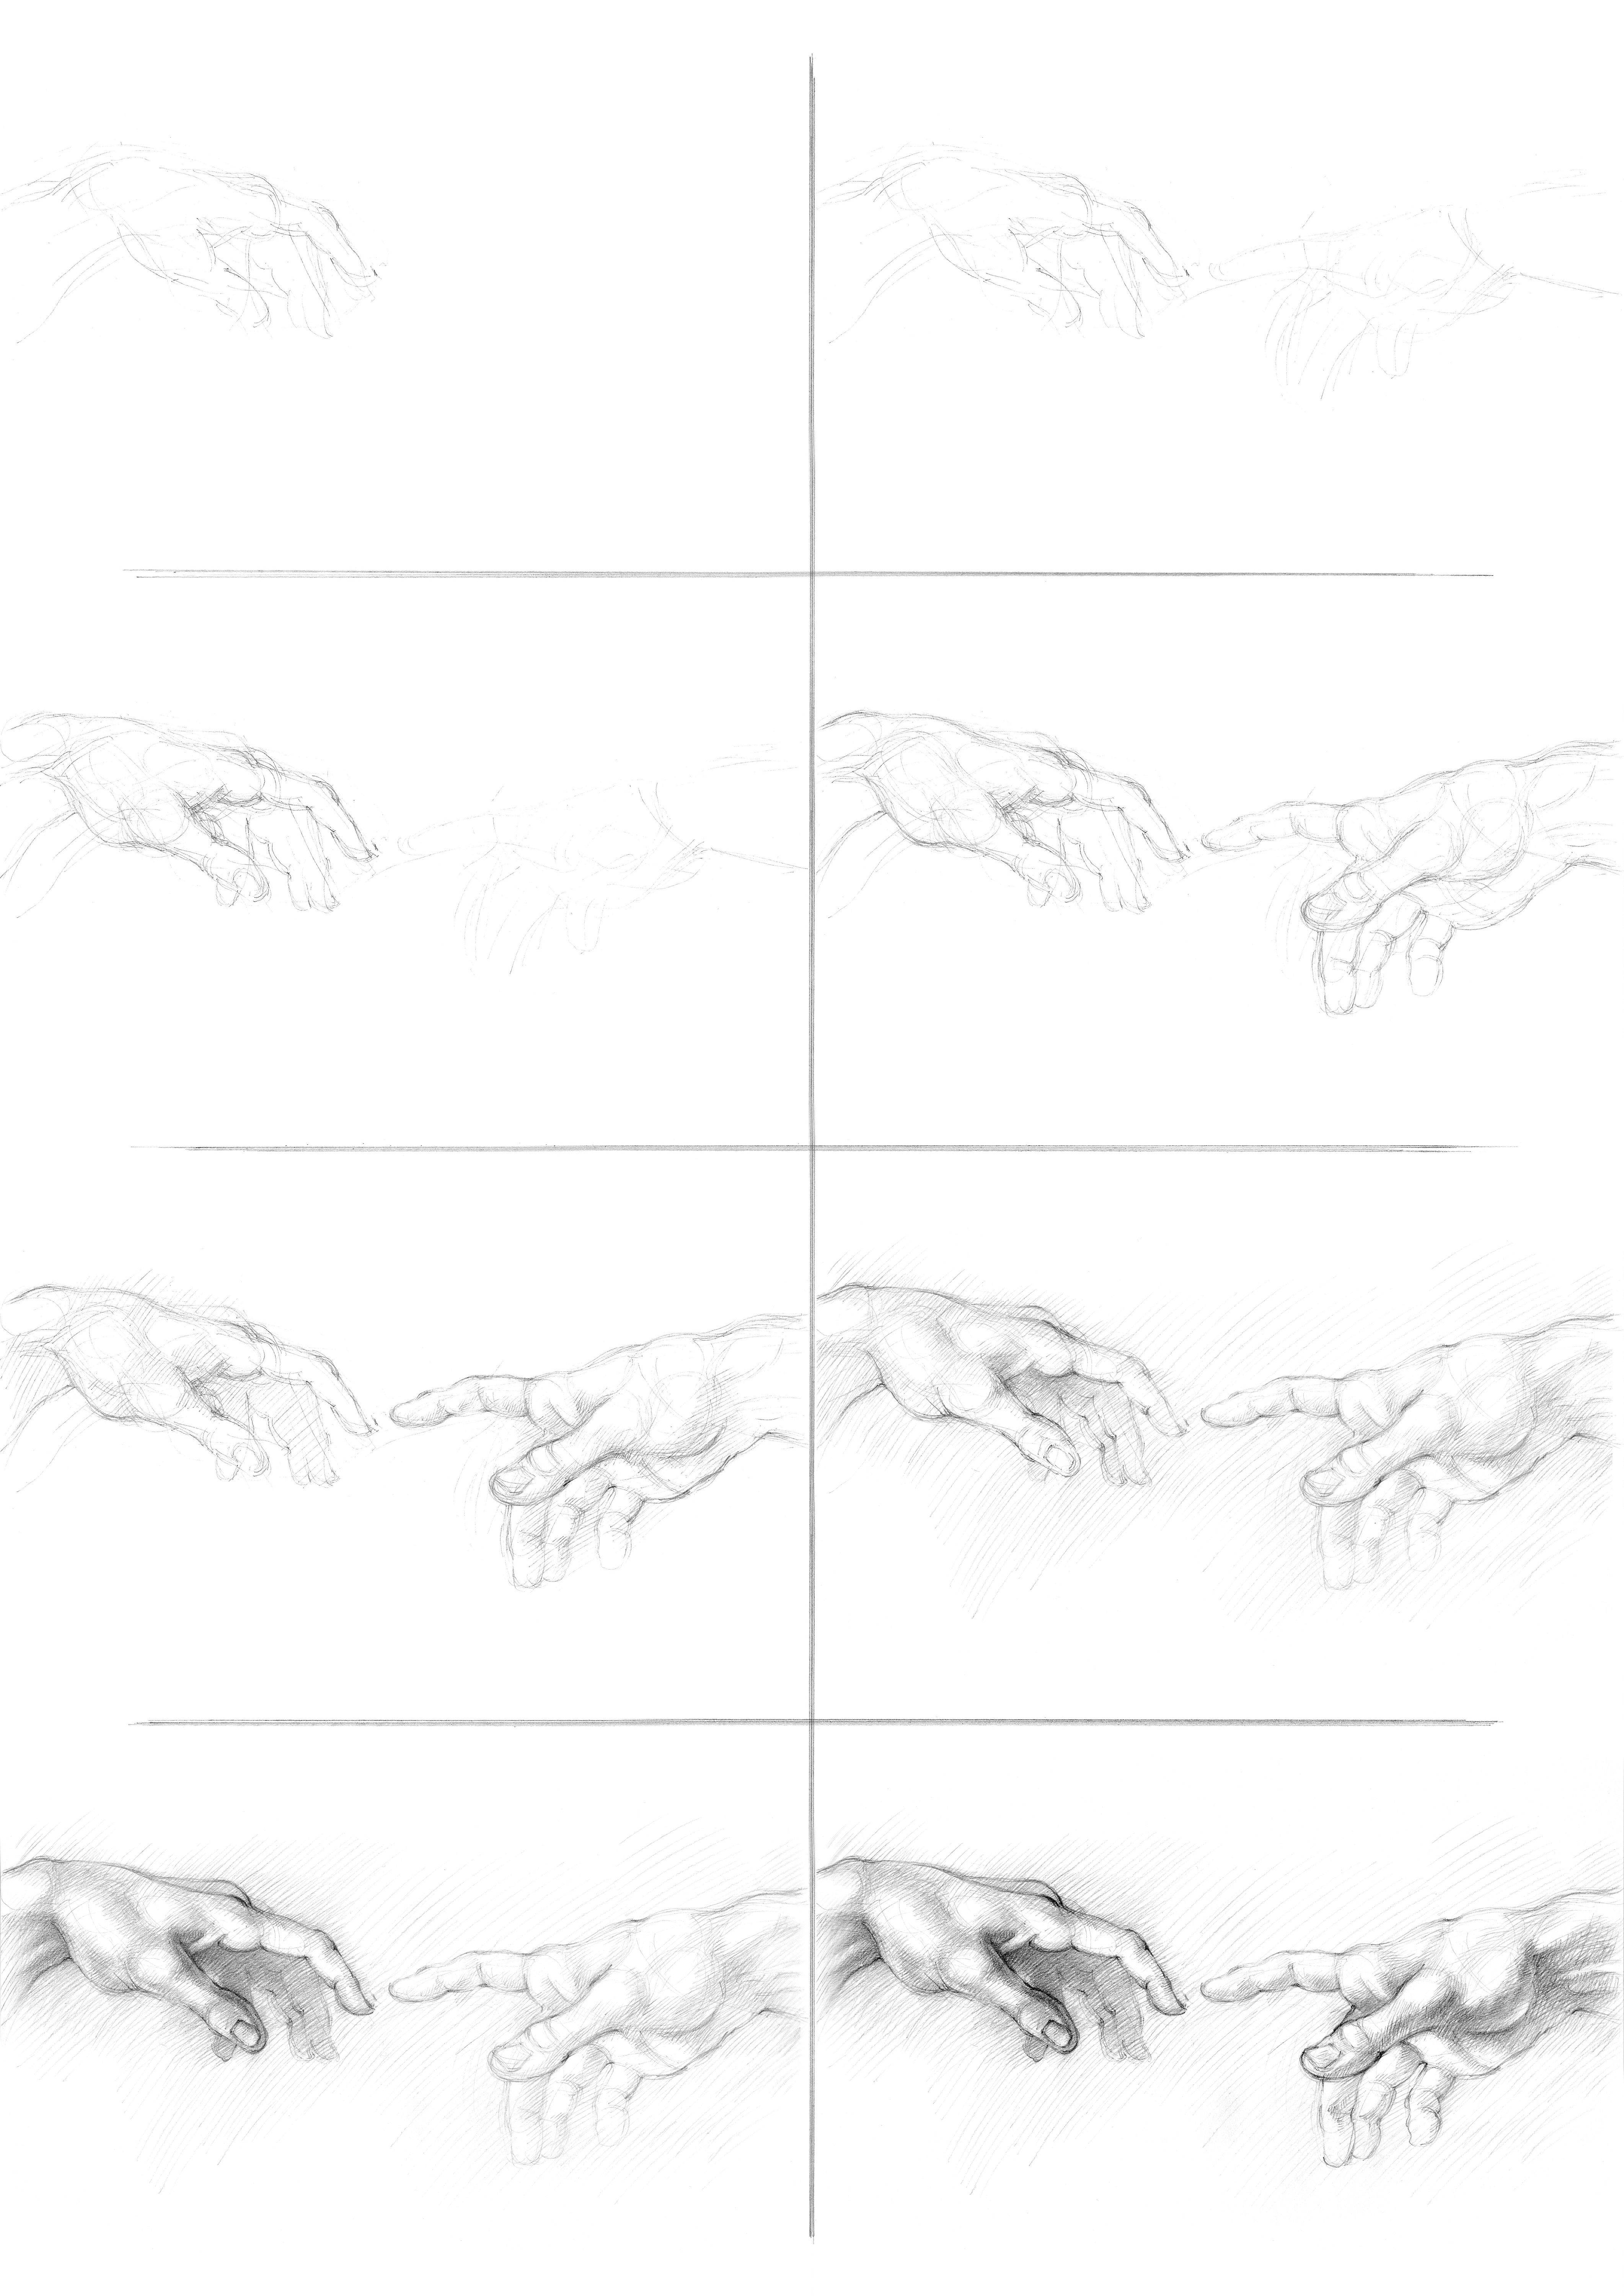
hand, nature, pencil, black and white, white, retro, line, symbol, italy, set, black, monochrome, paper, arm, sketch, drawing, design, hands, style, fresco, michelangelo, icon, creation, adam, genesis, st peter's basilica, drawn, doodle, hand drawing, line art, remake, The Creation of Adam, step by step, creation of adam, 1508